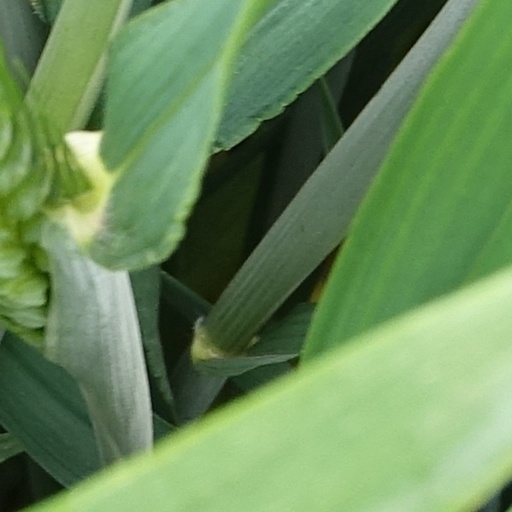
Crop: wheat